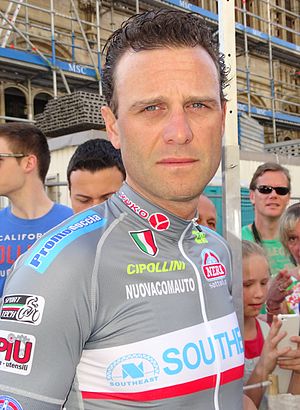
Alessandro Petacchi
Alessandro Petacchi er en italiensk tidligere cykelrytter, og blev i perioder regnet som en af verdens stærkeste sprintere. Petacchis professionelle karriere startede på Scrigno-Blue Storm holdet i 1996 og sluttede den 23. april 2013 på Lampre-Merida, da han på holdets hjemmeside bekendtgjorde at han stoppede karrieren.